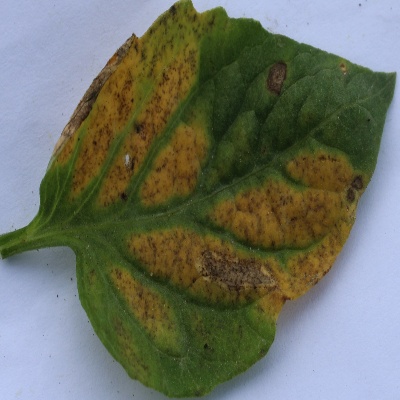
Crop: Tomato
Condition: septoria leaf spot